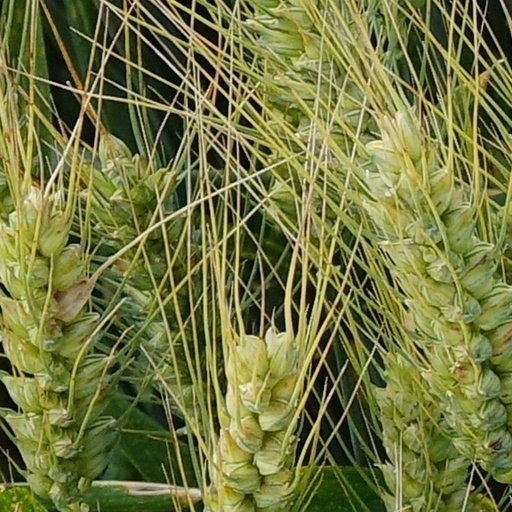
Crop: wheat